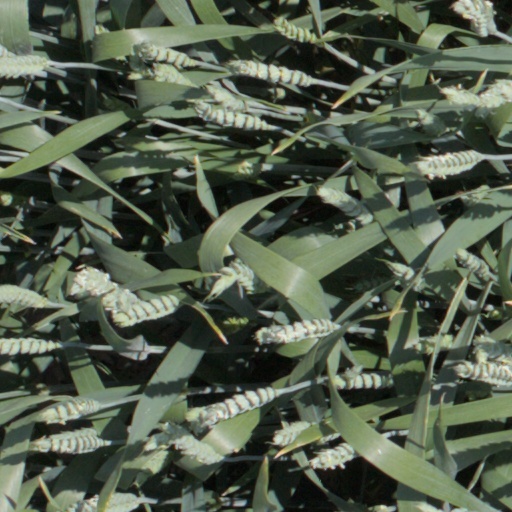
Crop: wheat